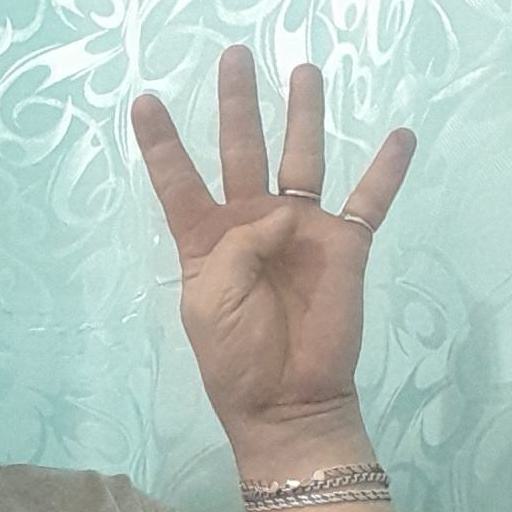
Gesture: four